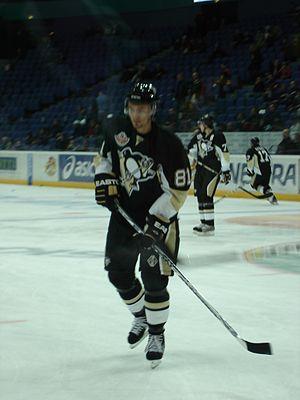
Miroslav Šatan est un joueur professionnel slovaque de hockey sur glace. Il évolue au poste d'ailier. La bonne prononciation de son nom en slovaque est API.
La saison 2008-2009 des Penguins de Pittsburgh est la quarante-et-unième saison de la franchise de hockey sur glace au sein de la Ligue nationale de hockey. Après une saison 2007-2008 qui s'est conclue par un titre de champion de division ainsi que de conférence, les Penguins ont échoué en finale de la Coupe Stanley contre les Red Wings de Détroit.